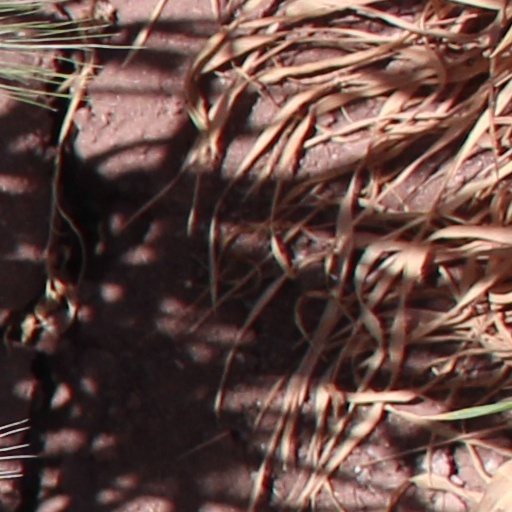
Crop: wheat